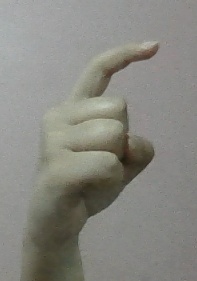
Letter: ra